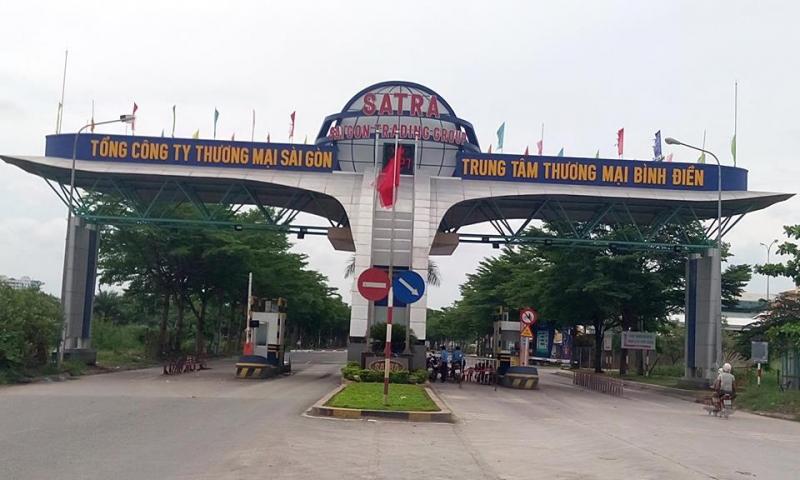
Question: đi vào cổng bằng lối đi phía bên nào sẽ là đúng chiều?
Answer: lối đi phía bên phải